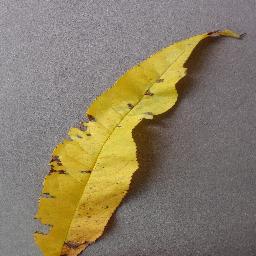
Label: Peach___Bacterial_spot